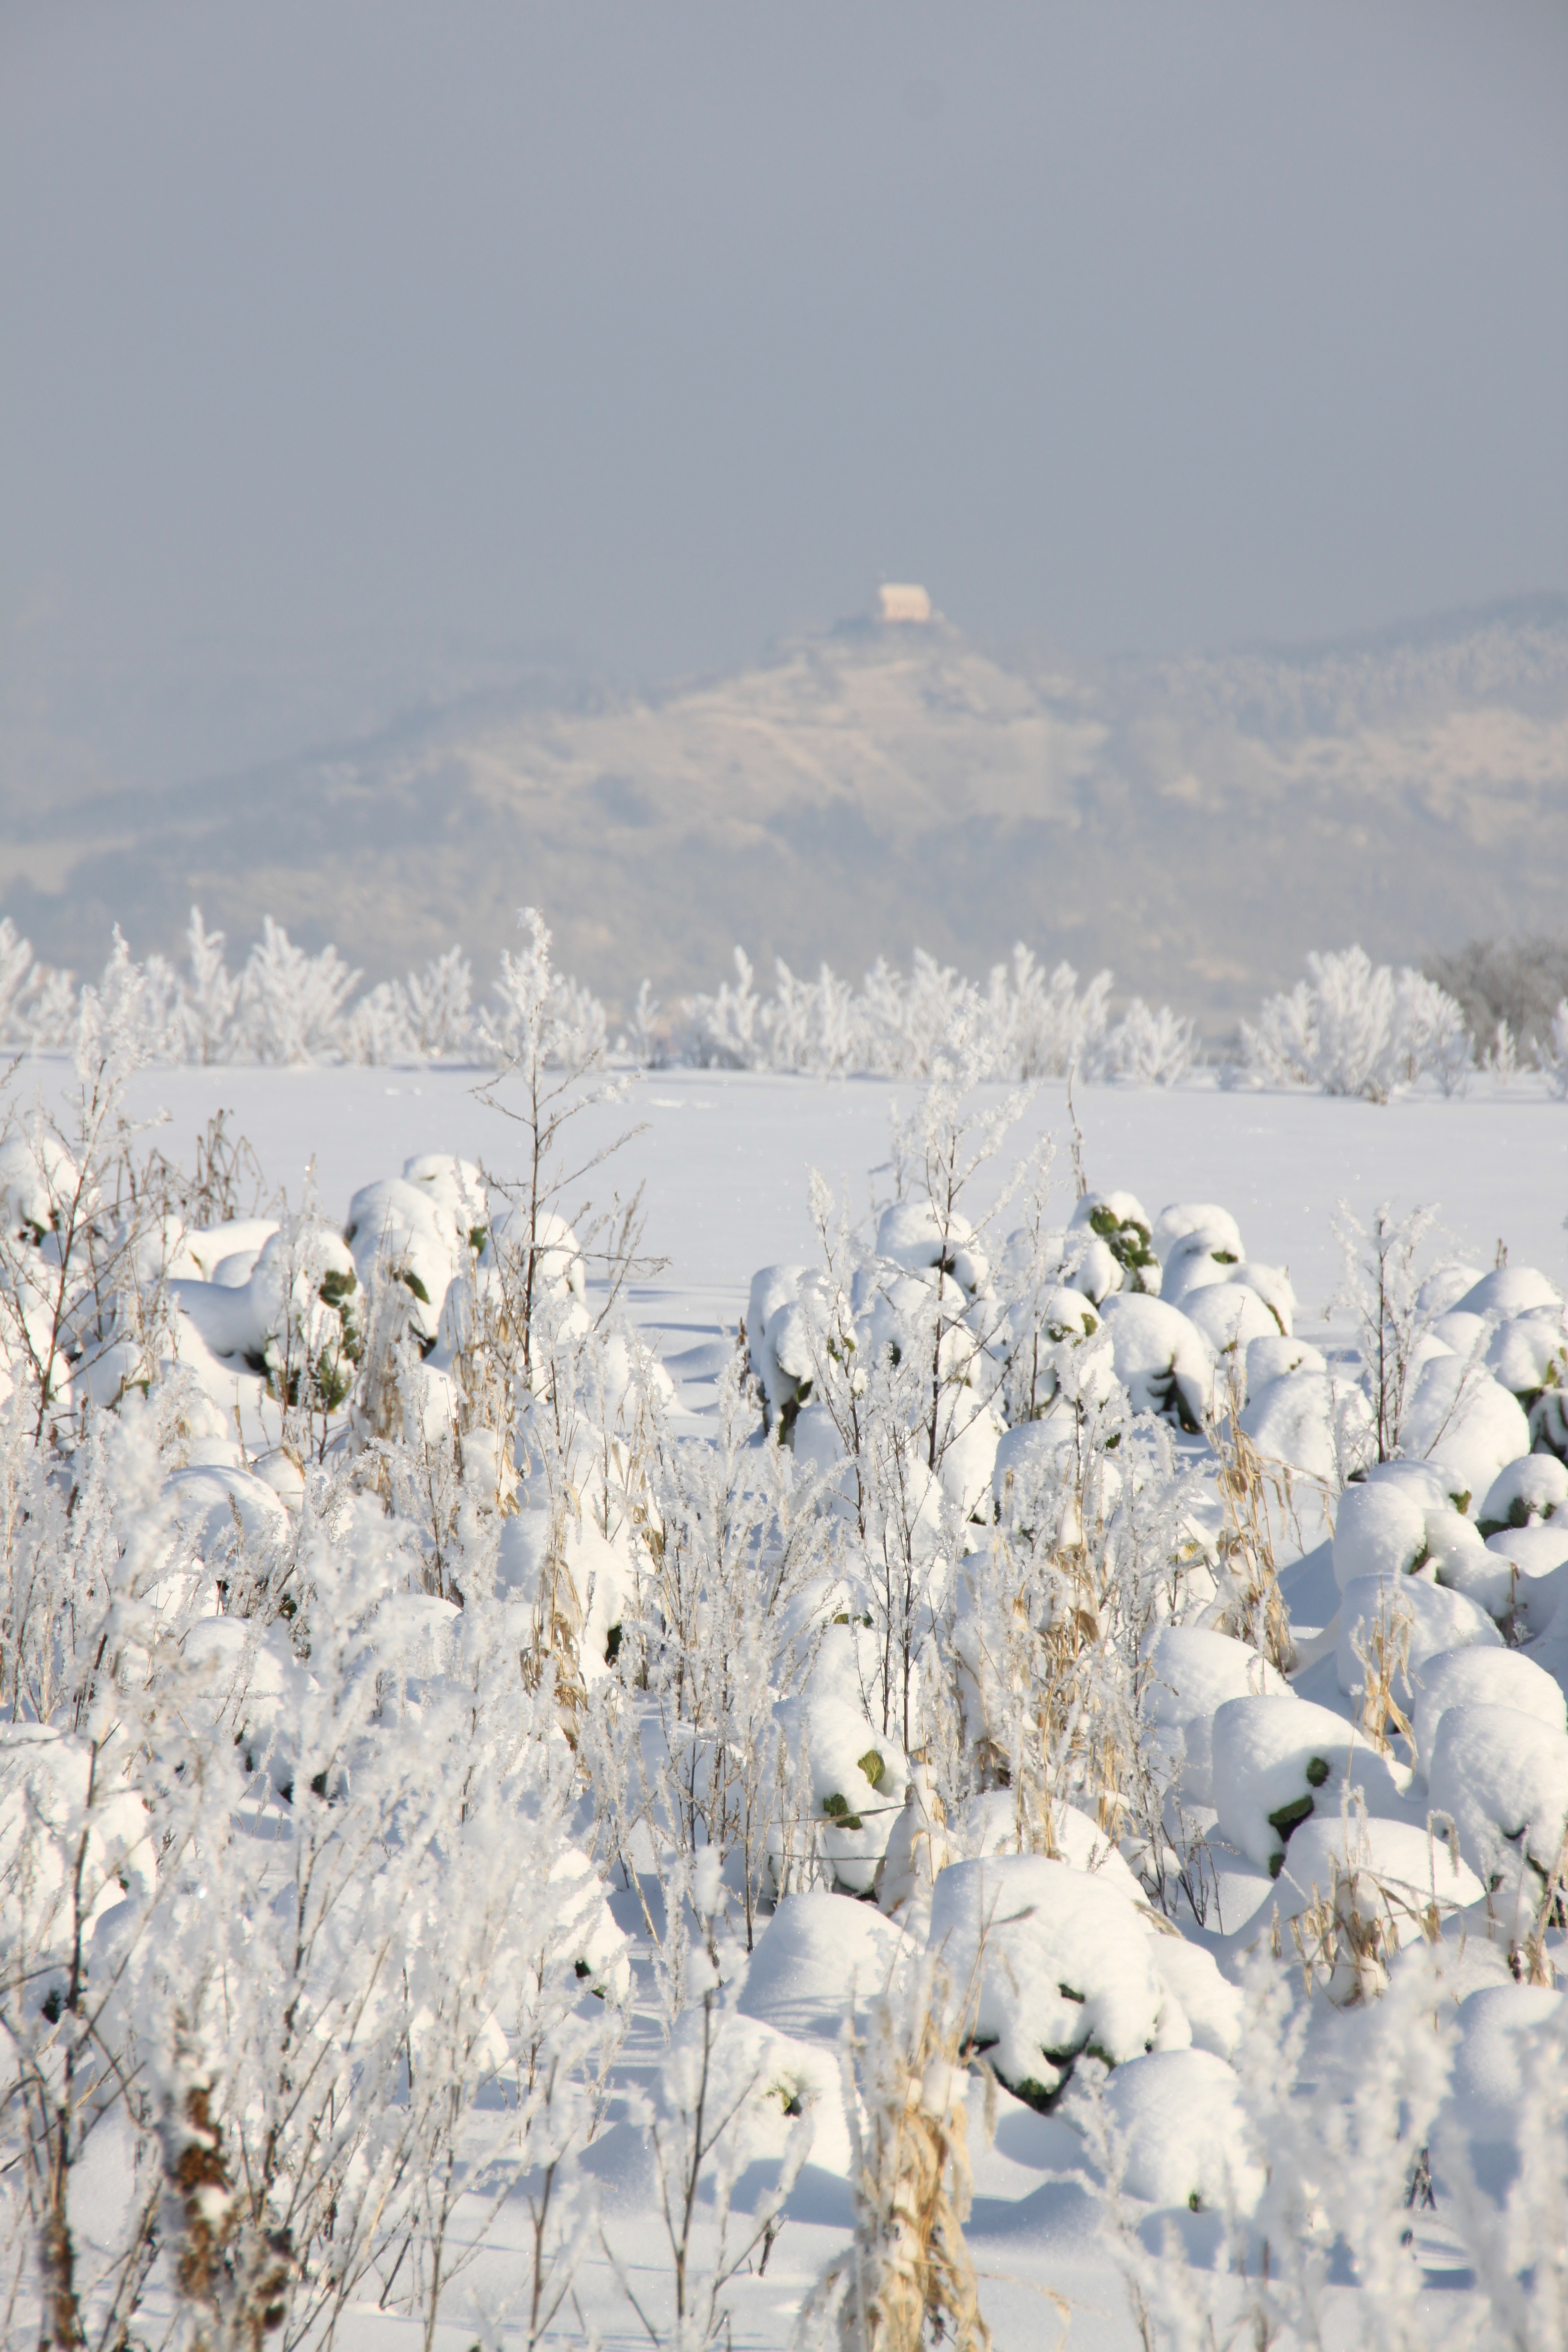
branch, mountain, snow, winter, fog, flower, frost, mountain range, ice, hike, weather, arctic, season, places of interest, tundra, freezing, t bingen, wurmlingen, mountainous landforms, geological phenomenon, h lderlin